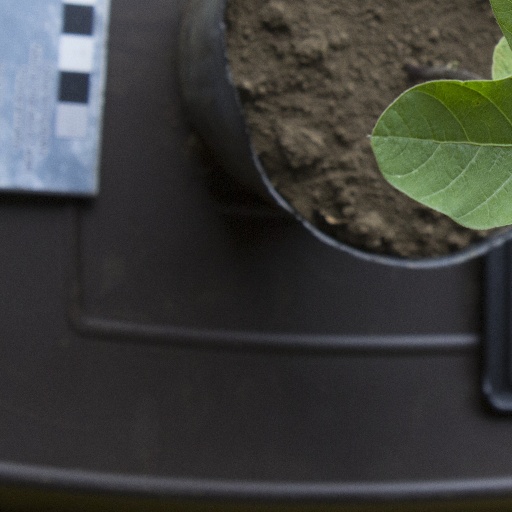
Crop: soybean